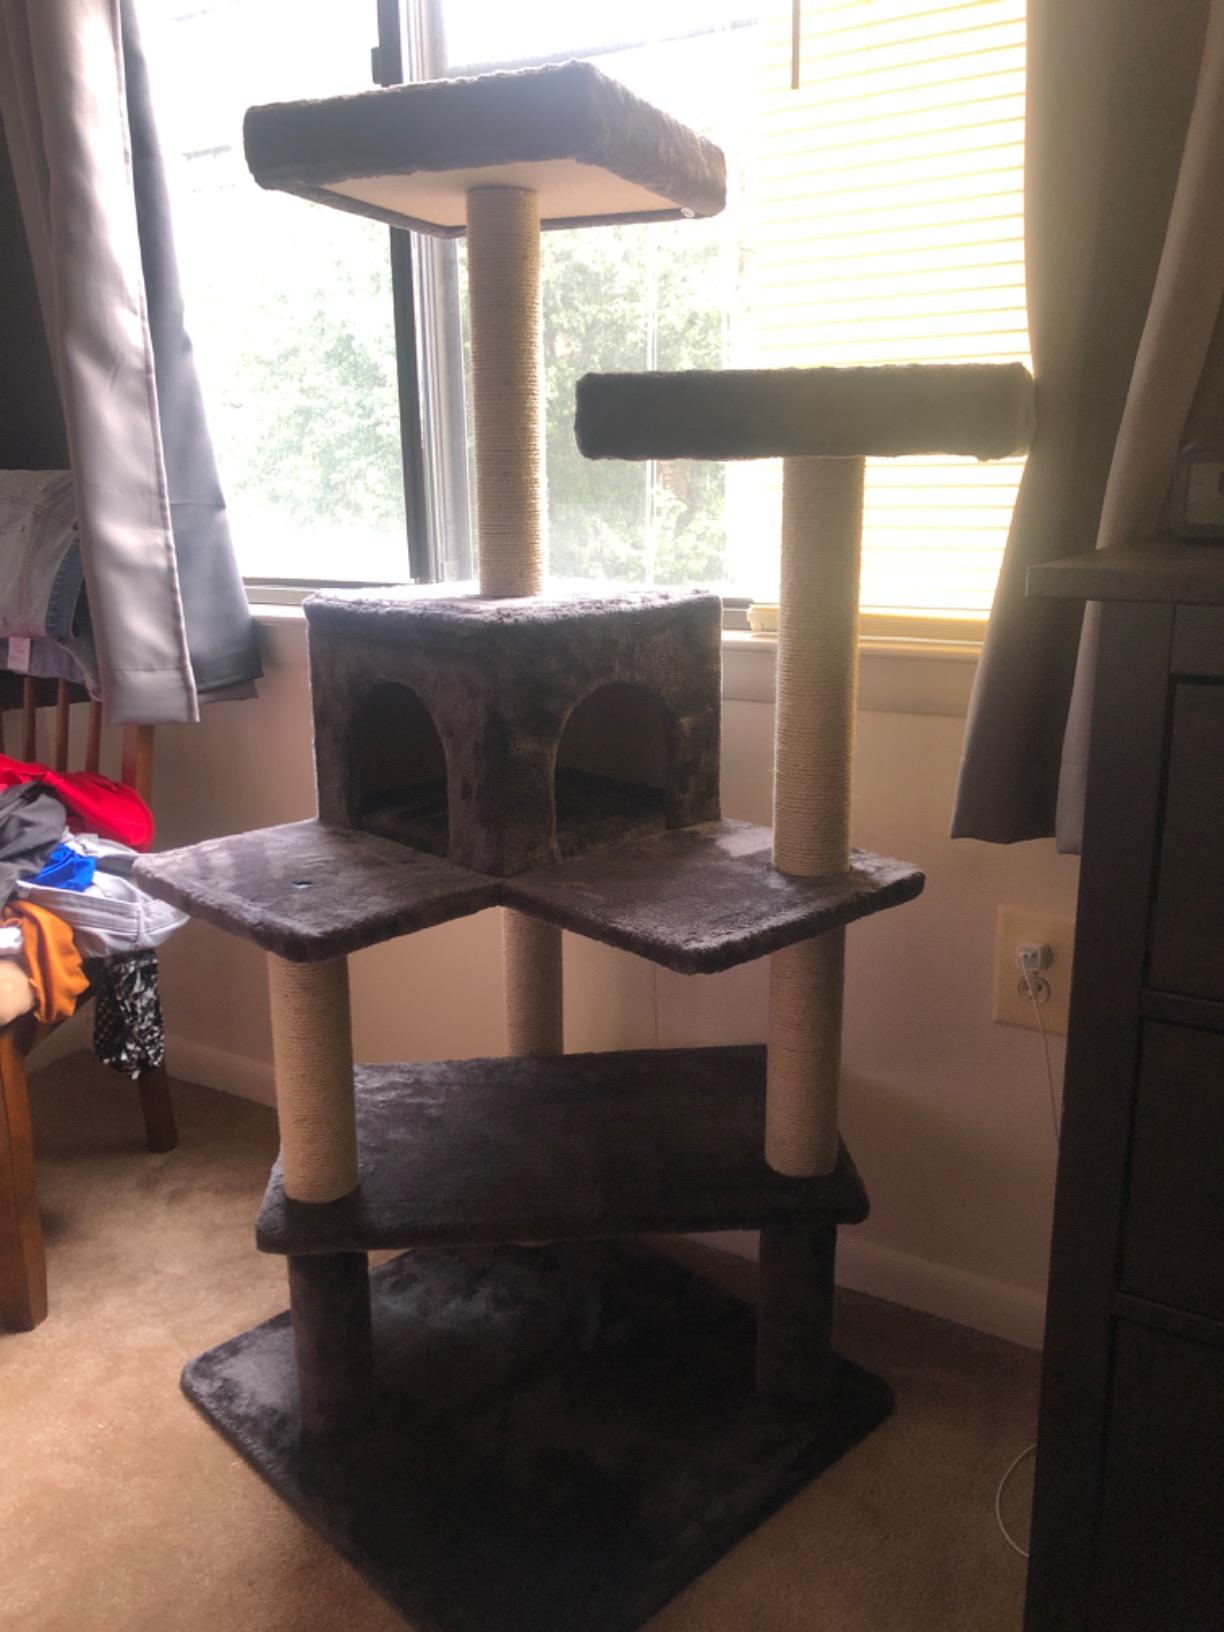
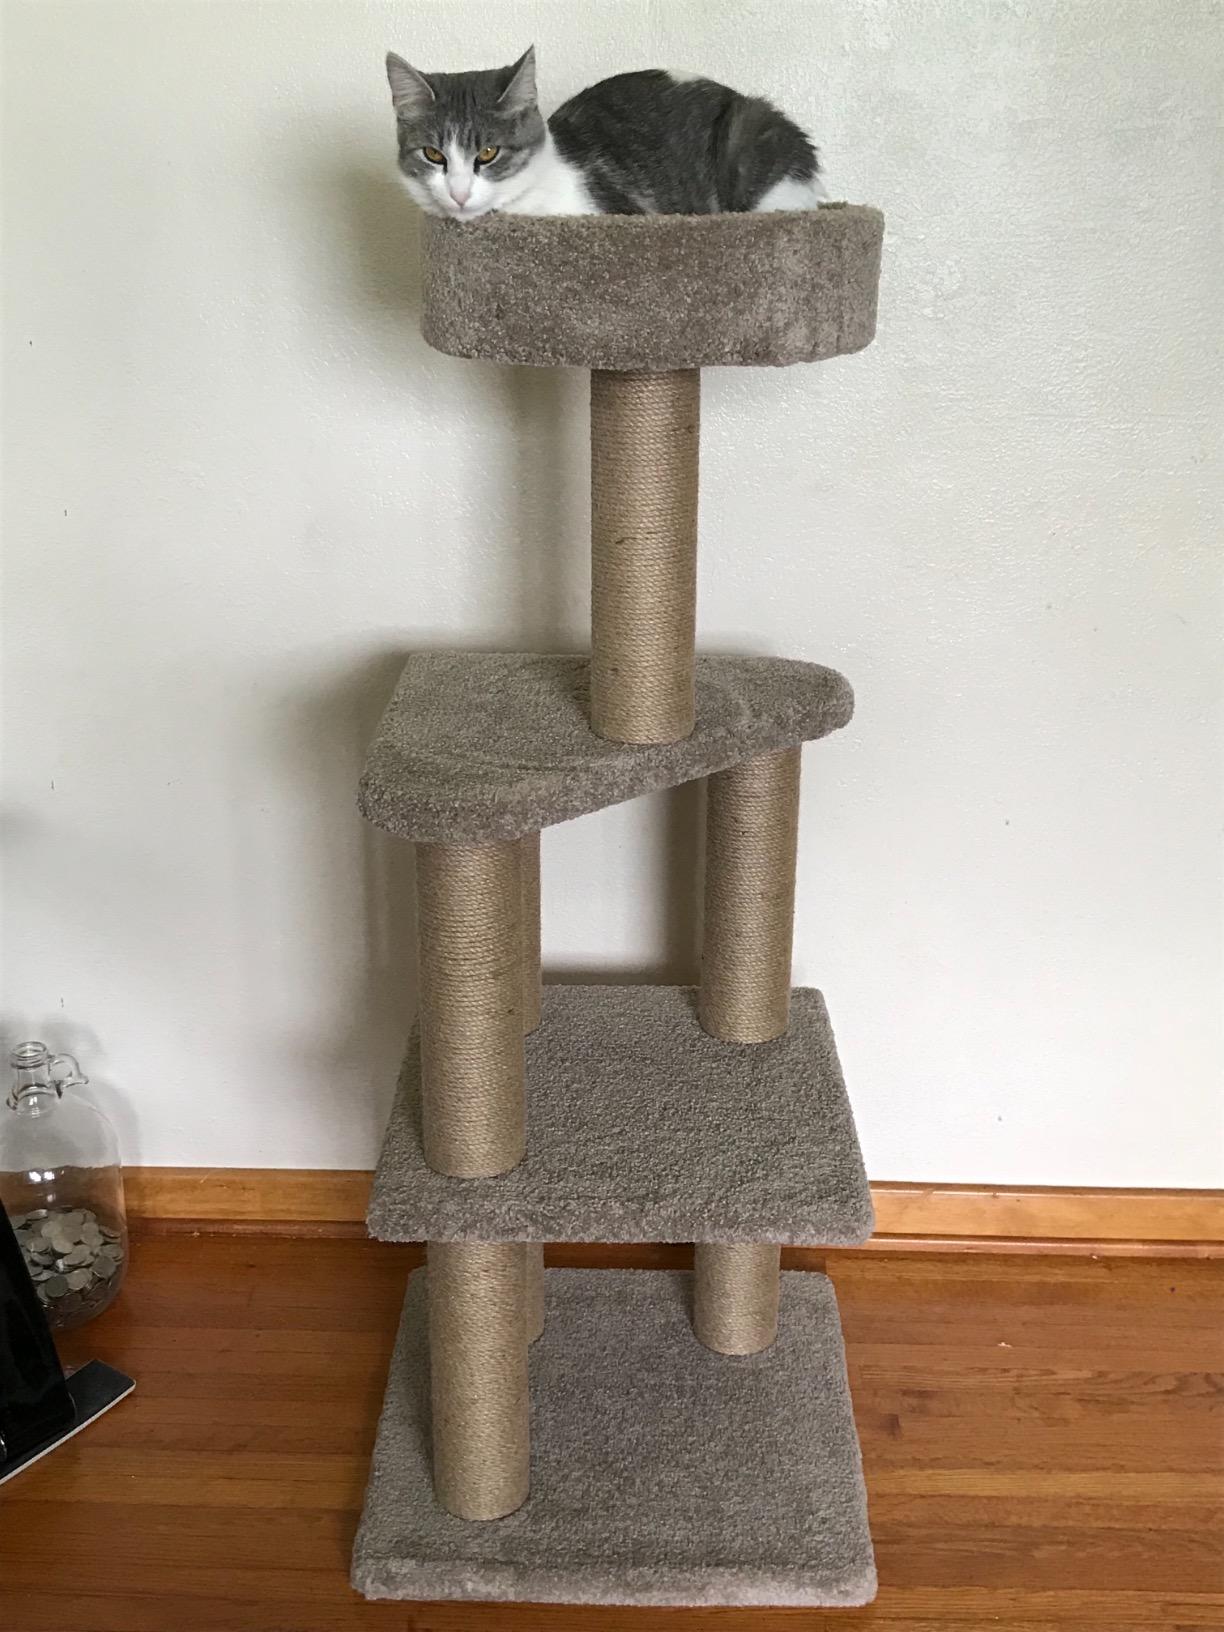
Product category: items_cat tree
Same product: no